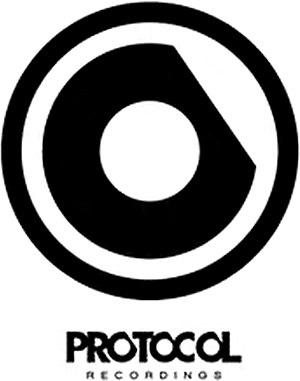
Protocol Recordings est un label néerlandais fondé par Nick Rotteveel en 2012. Plusieurs artistes mondialement connus de la scène Electro / Progressive ont déjà signé chez le label du néerlandais, tels que Don Diablo, Blasterjaxx, R3hab ou encore Vicetone.